Grantham

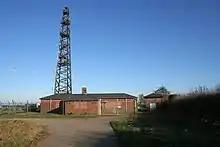
Grantham Radio Station, owned by NATS (En Route) Limited, for radio navigation for aircraft, and is situated in the north of Waltham near the Sproxton parish boundary

Grantham once lay within the ancient Winnibriggs and Threo wapentake in the Soke of Grantham.